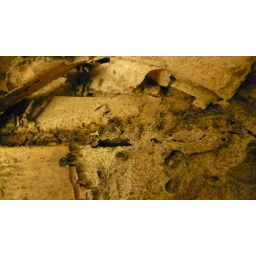
white ant in office